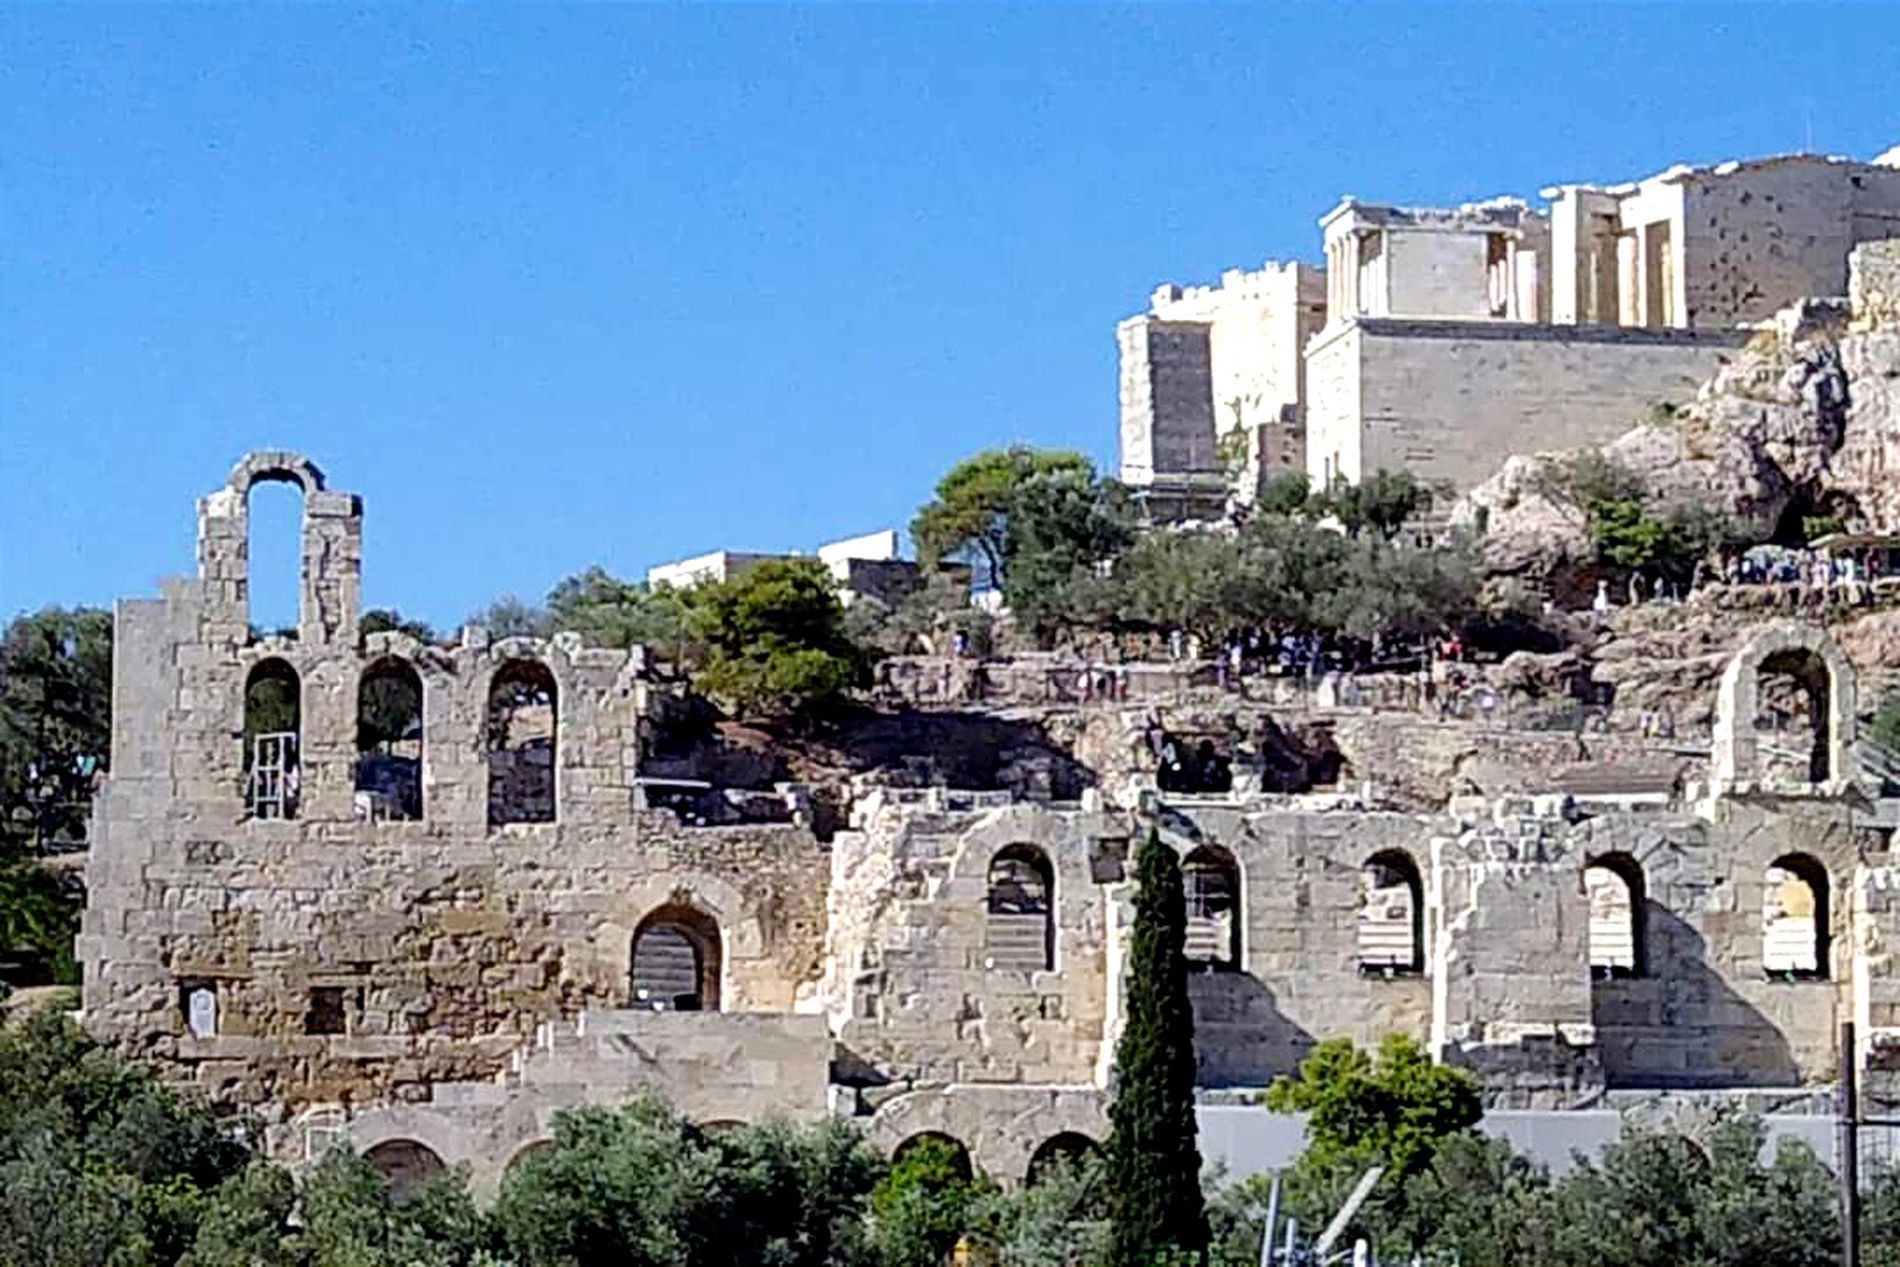
Old Ruins.
Image features a clear blue sky in the background. In the foreground, old white-stone ruins are visible, surrounded by abundant vegetation and trees.
A high-angle wide shot taken under soft daylight, with a green and neutral color palette, features a clear blue sky in the background. In the foreground, old white-stone ruins are visible, surrounded by abundant vegetation and trees. The color palette, combined with the elements and objectives provided in the image, evokes a sense of calmness, admiration for history, and peacefulness.
Labels: Architecture, Building, Ruins, Castle, Fortress, Arch, Amphitheatre, Arena, Person, Sky, Trees, Vegetation